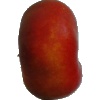
Label: Nectarine Flat 1